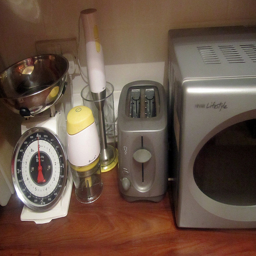
A group of kitchen gadgets on a wood counter top.
a counter top with some appliances on it
A toaster that is sitting next to a microwave.
A bunch of kitchen appliances are on the kitchen counter.
a kitchen filled with appliances like a toaster and a microwave